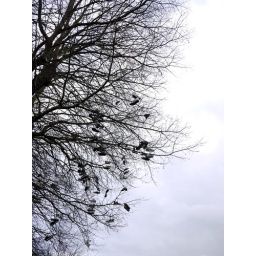
Lots of shoes up a tree in Brighton.